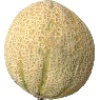
Label: cantaloupe